Beat music

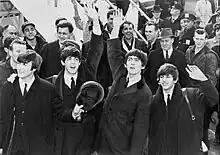
The arrival of the Beatles in the U.S., and subsequent appearance on "The Ed Sullivan Show", marked the start of the British Invasion

The Beatles' appearance on "The Ed Sullivan Show" soon after led to chart success. During the next two years, the Animals, Petula Clark, the Dave Clark Five, the Rolling Stones, Donovan, Peter and Gordon, Manfred Mann, Freddie and the Dreamers, the Zombies, Wayne Fontana and the Mindbenders, Herman's Hermits, and the Troggs would have one or more number one singles in America.